Heinz Hermann

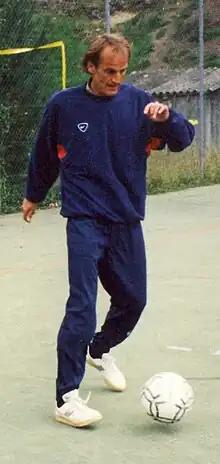
Hermann in 2002

Heinz Hermann (born 28 March 1958) is a Swiss former professional footballer who played as a midfielder.